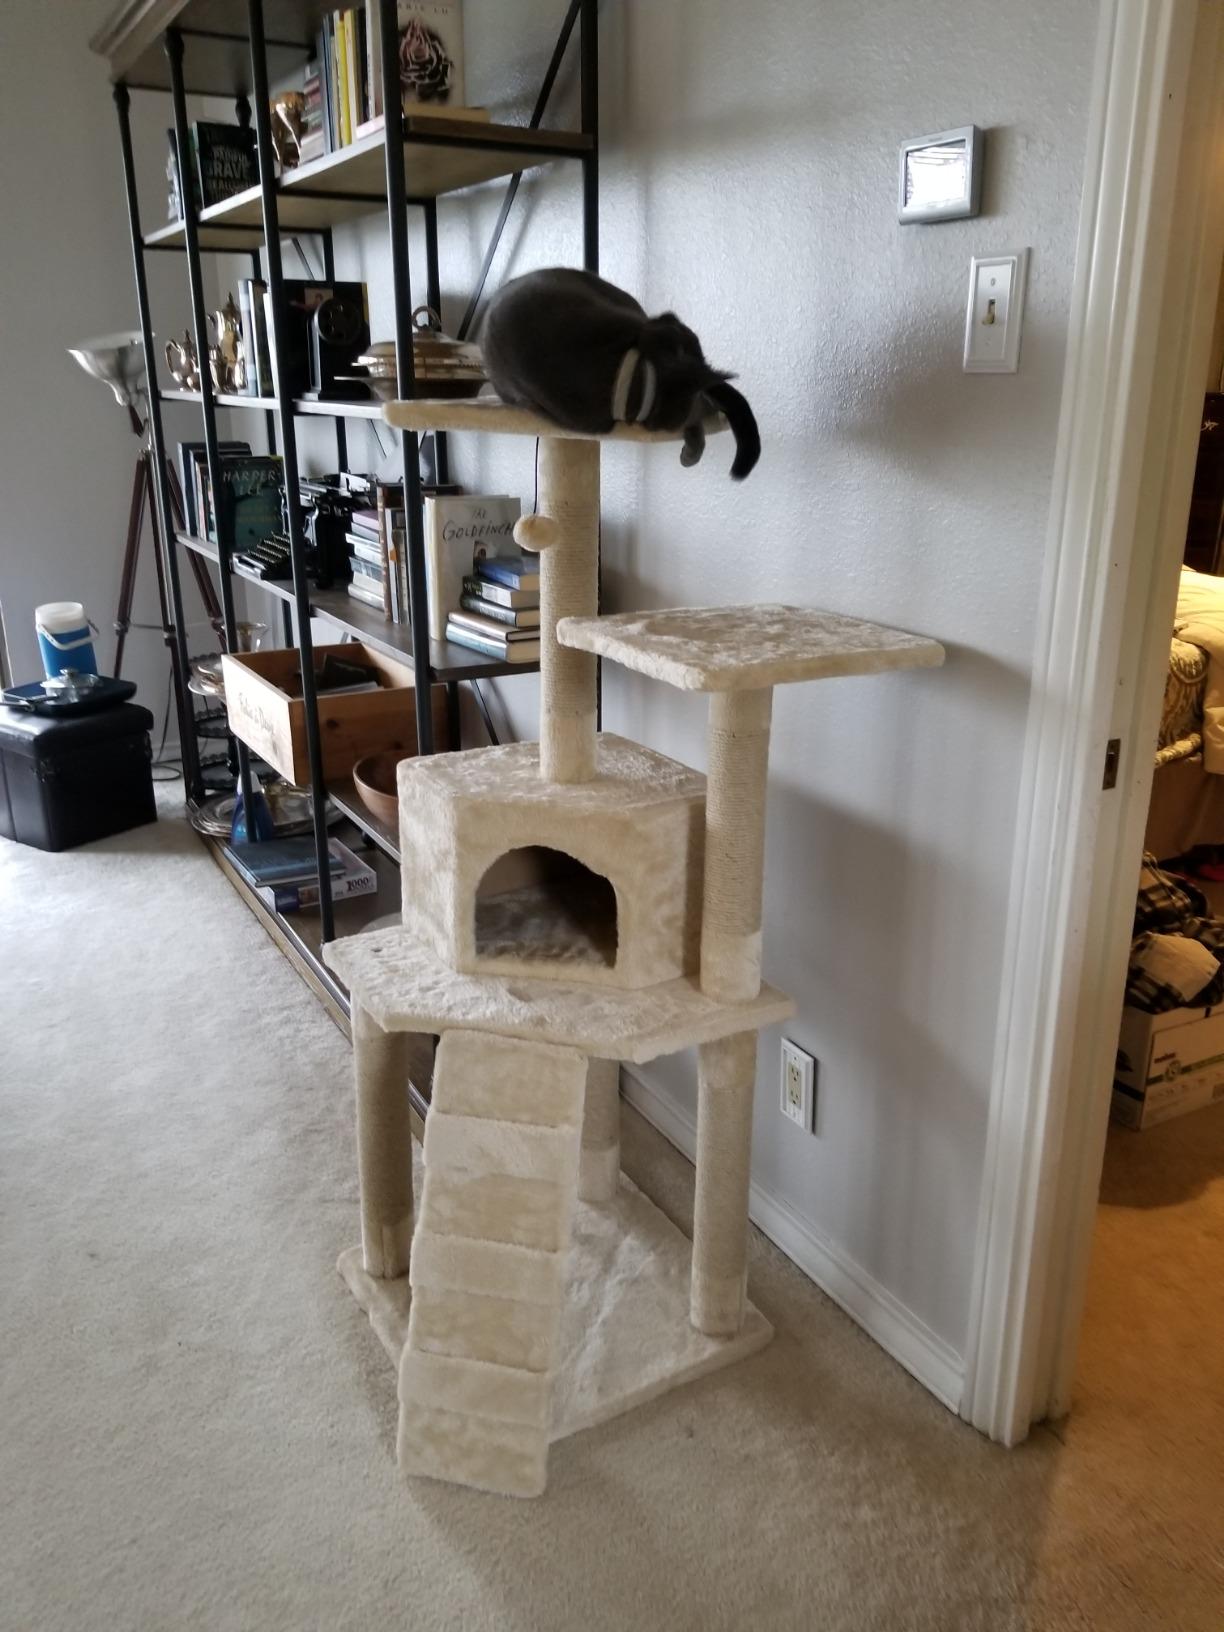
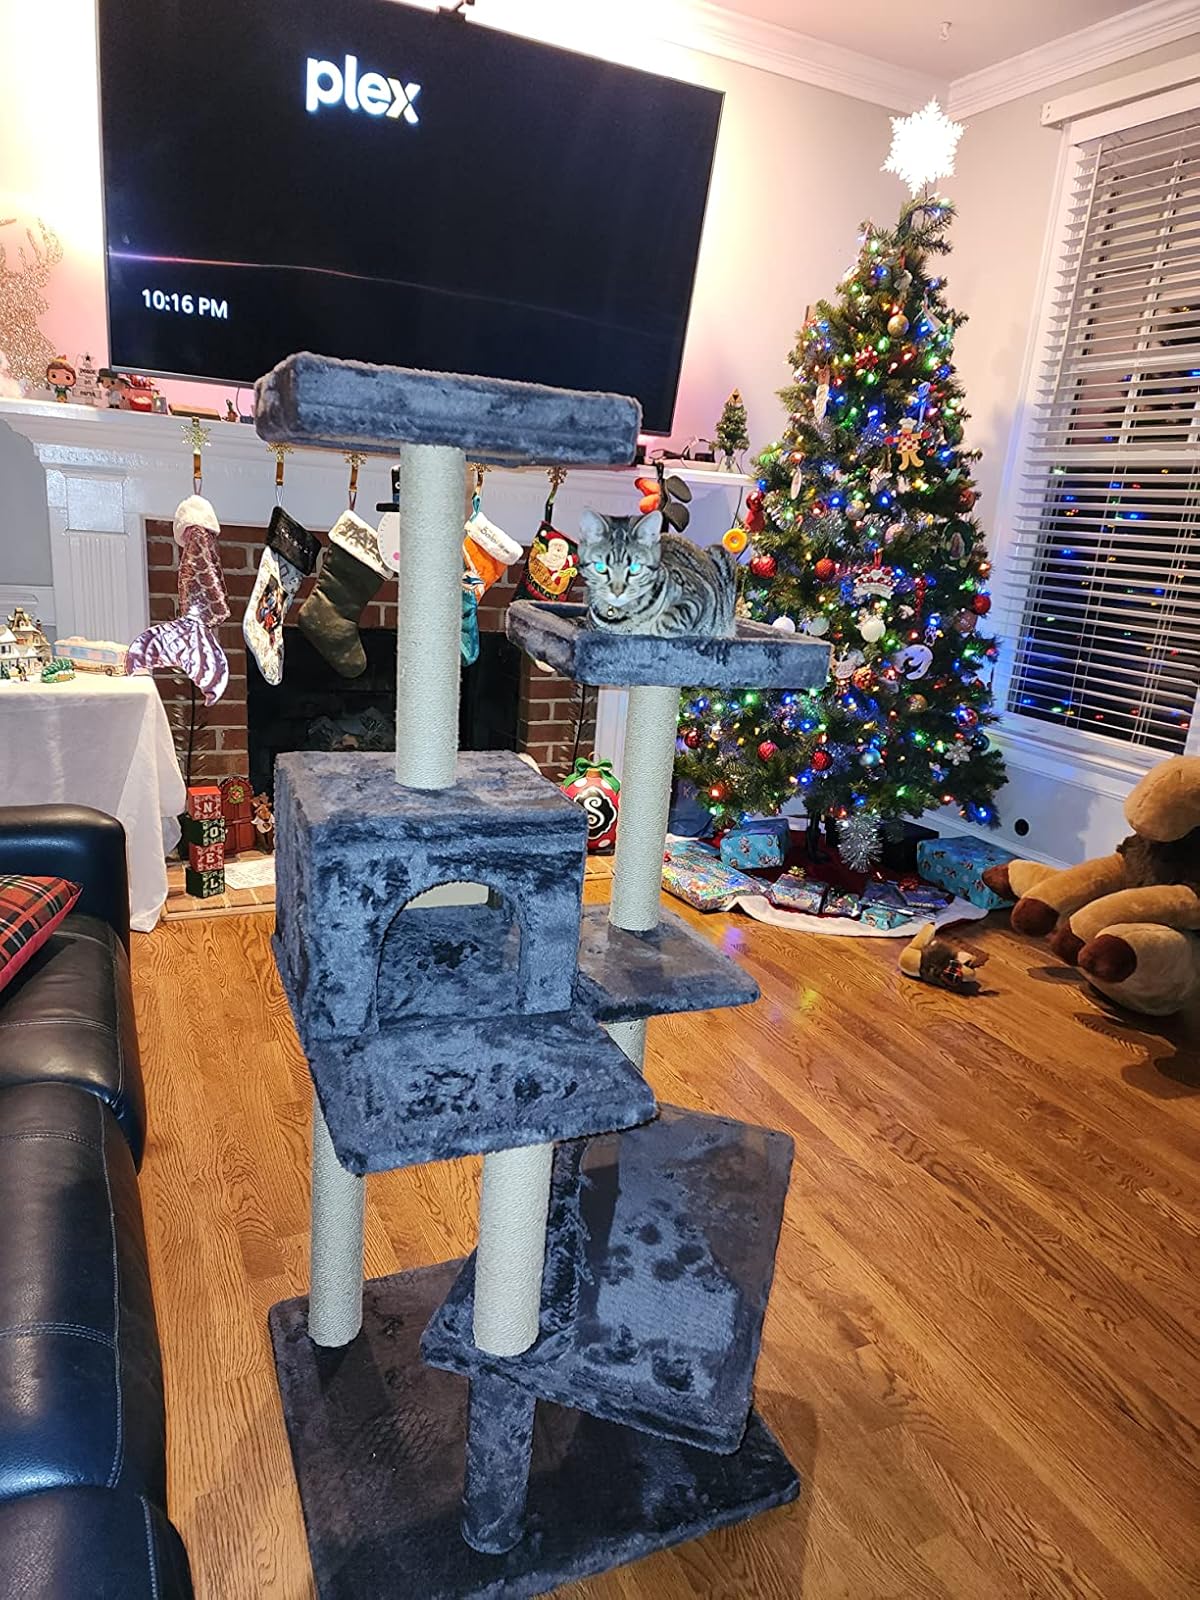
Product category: items_cat tree
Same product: no